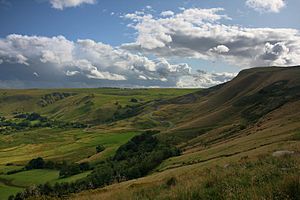
Peak District
Udsigt over Mam Tor, Peak District National Park
Peak District er et højlandsområde i det centrale og nordlige England, øst for Manchester. Det meste ligger i Derbyshire, men også indenfor Cheshire, Staffordshire samt South og West Yorkshire. Det meste af området er inkluderet i Peak District nationalpark, som var den første nationalparken i Storbritannien. Parkgrænserne blev trukket sådan at man undgik at få byer med, men Buxton er praktisk talt omringet af parken.